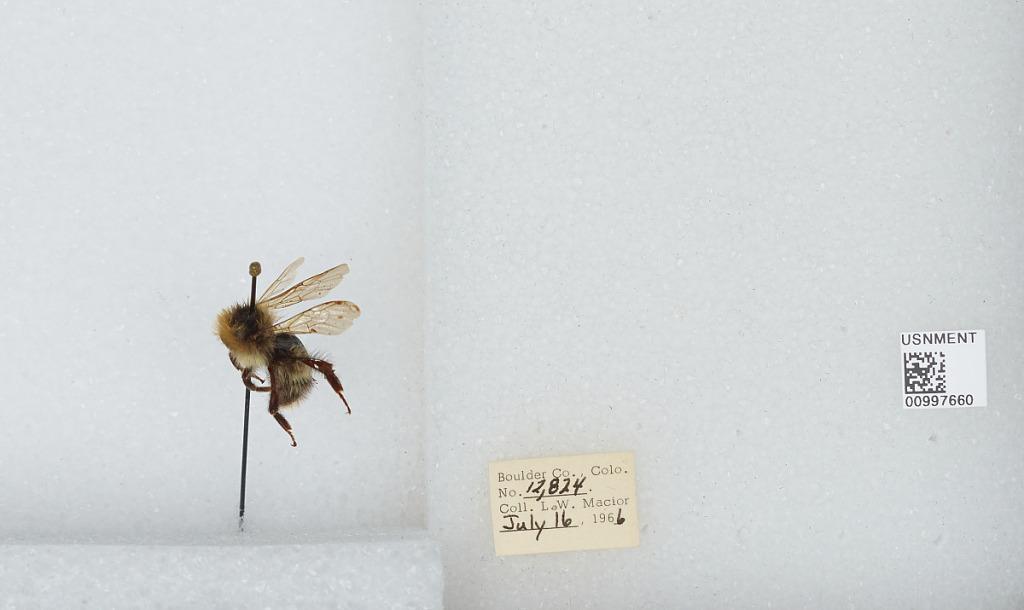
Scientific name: Bombus (Alpinobombus) balteatus Dahlbom
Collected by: L. Macior
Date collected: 1966-7-16
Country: United States
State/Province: Colorado
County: Boulder
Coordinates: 40.0275, -105.252